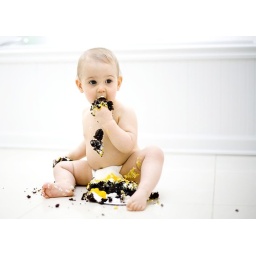
where is to enjoy your cake but in the bathroom